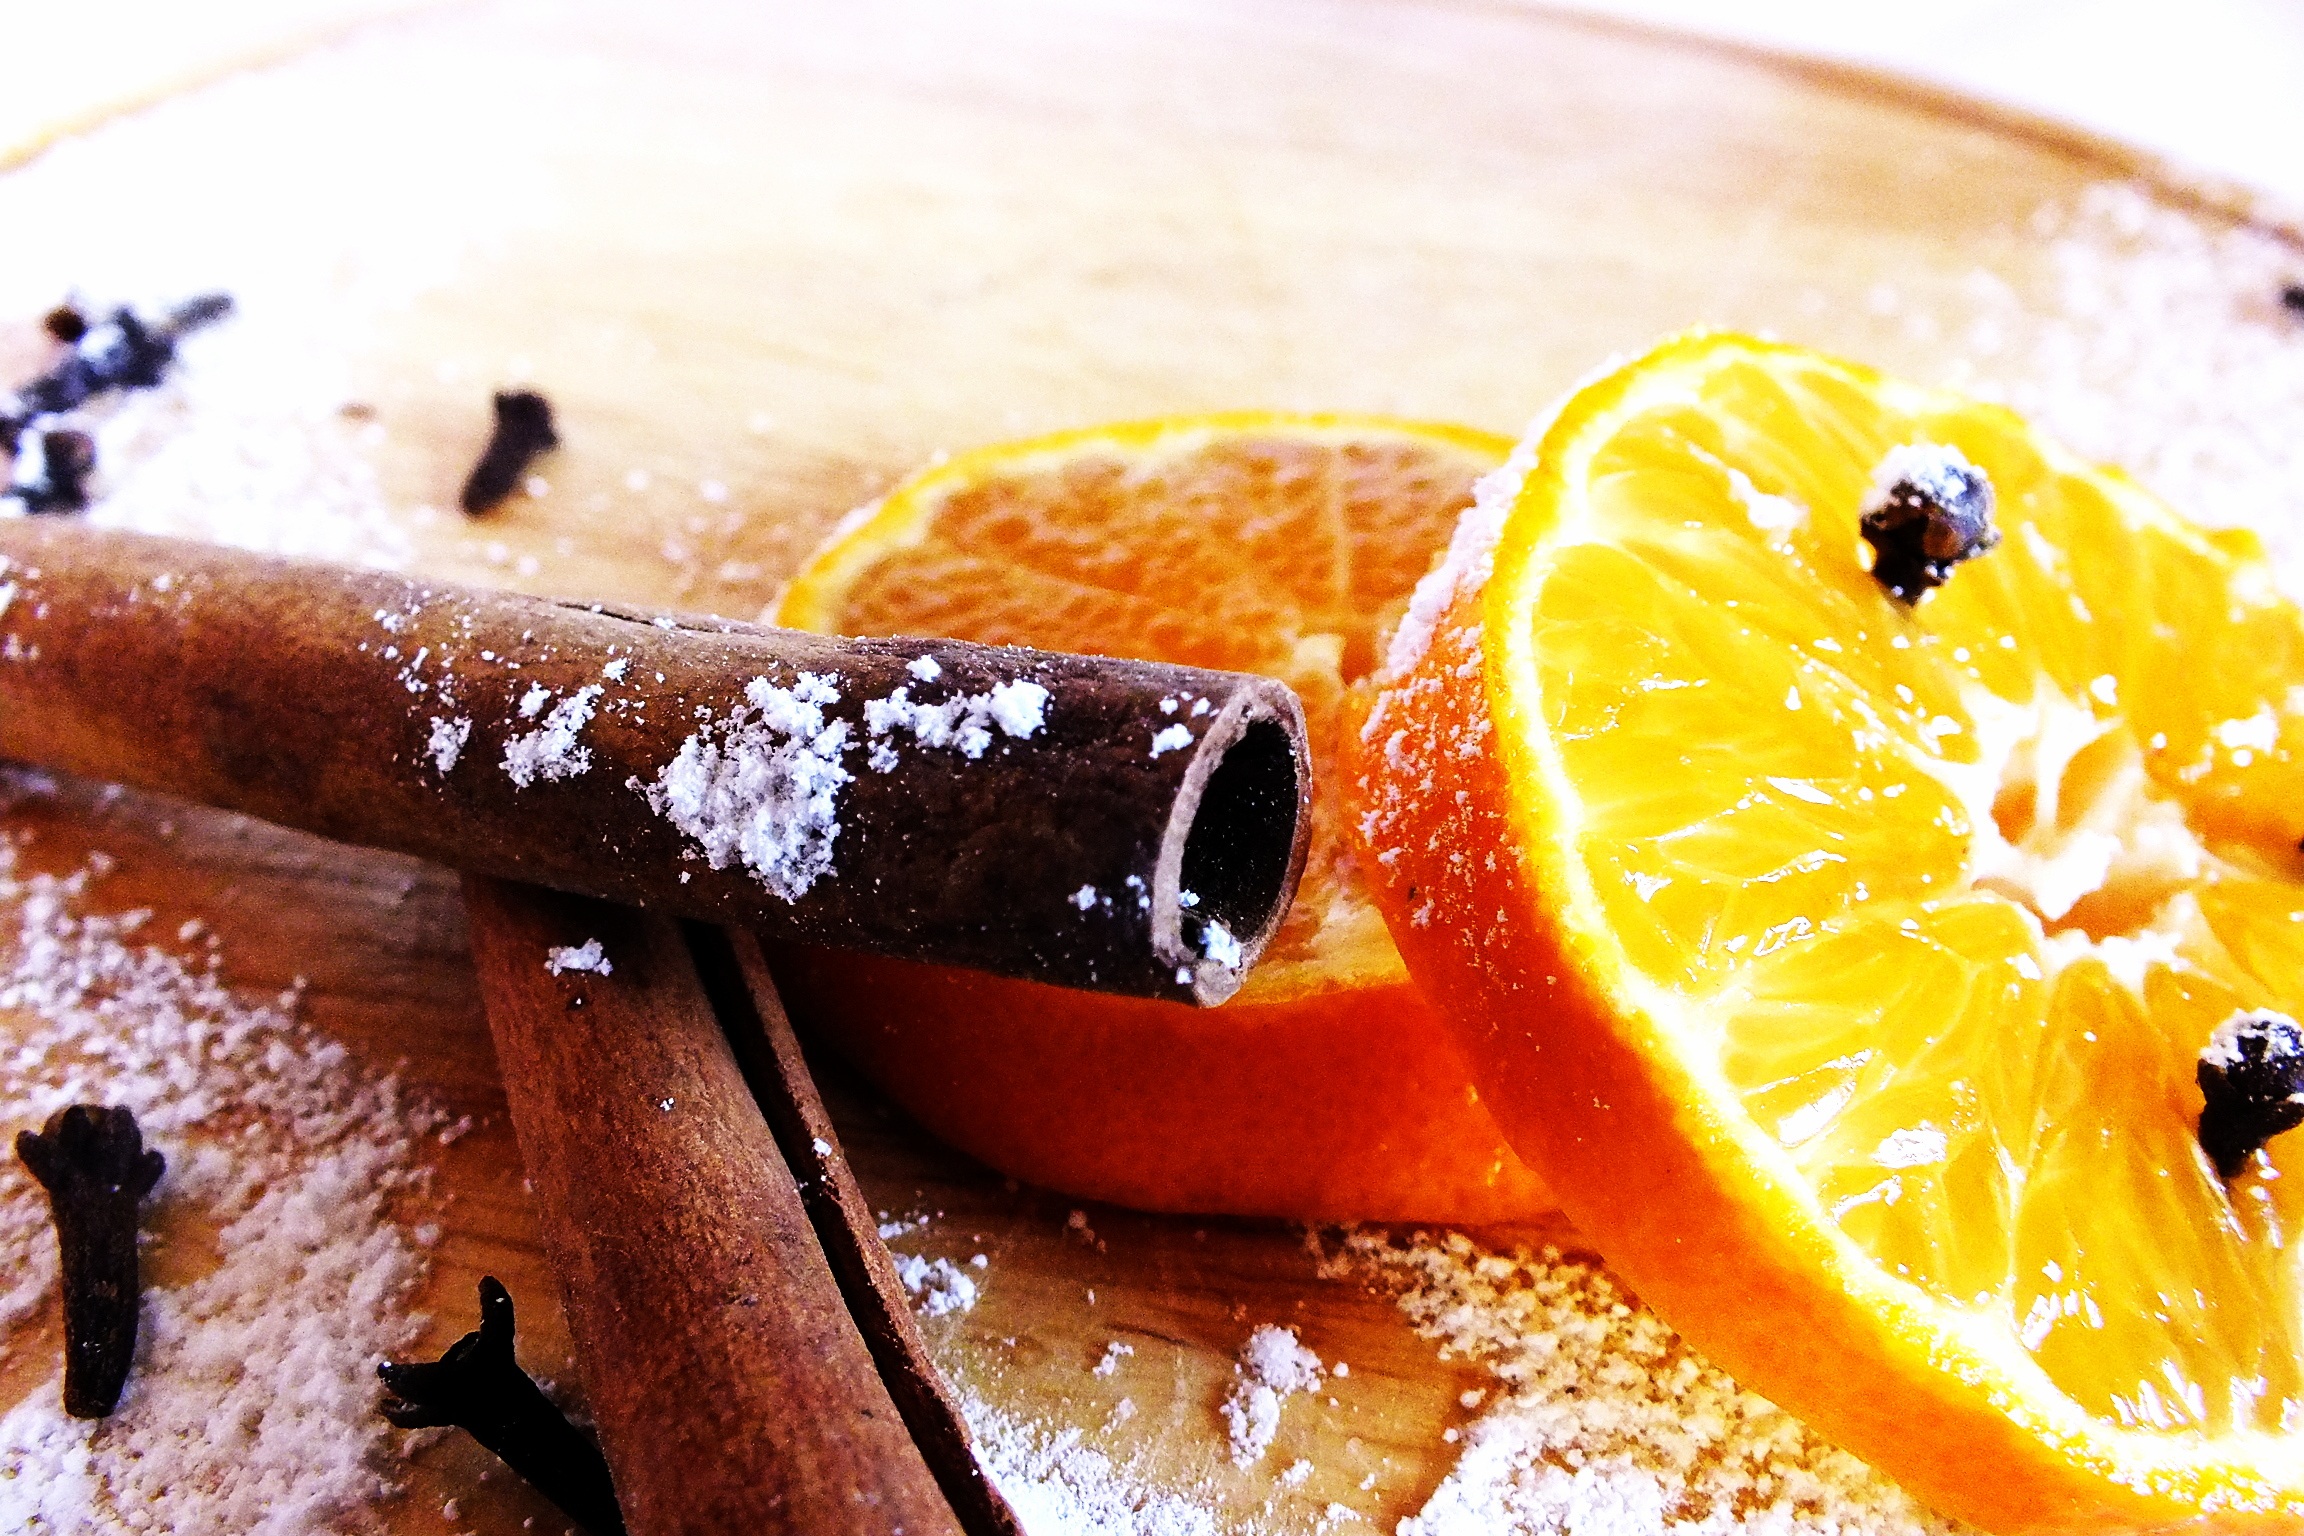
snow, winter, plant, fruit, orange, dish, food, produce, drink, christmas, alcohol, cinnamon, holidays, poland, mandarin, liqueur, cloves, vodka, flavor, anise, white background, flowering plant, winter items, land plant